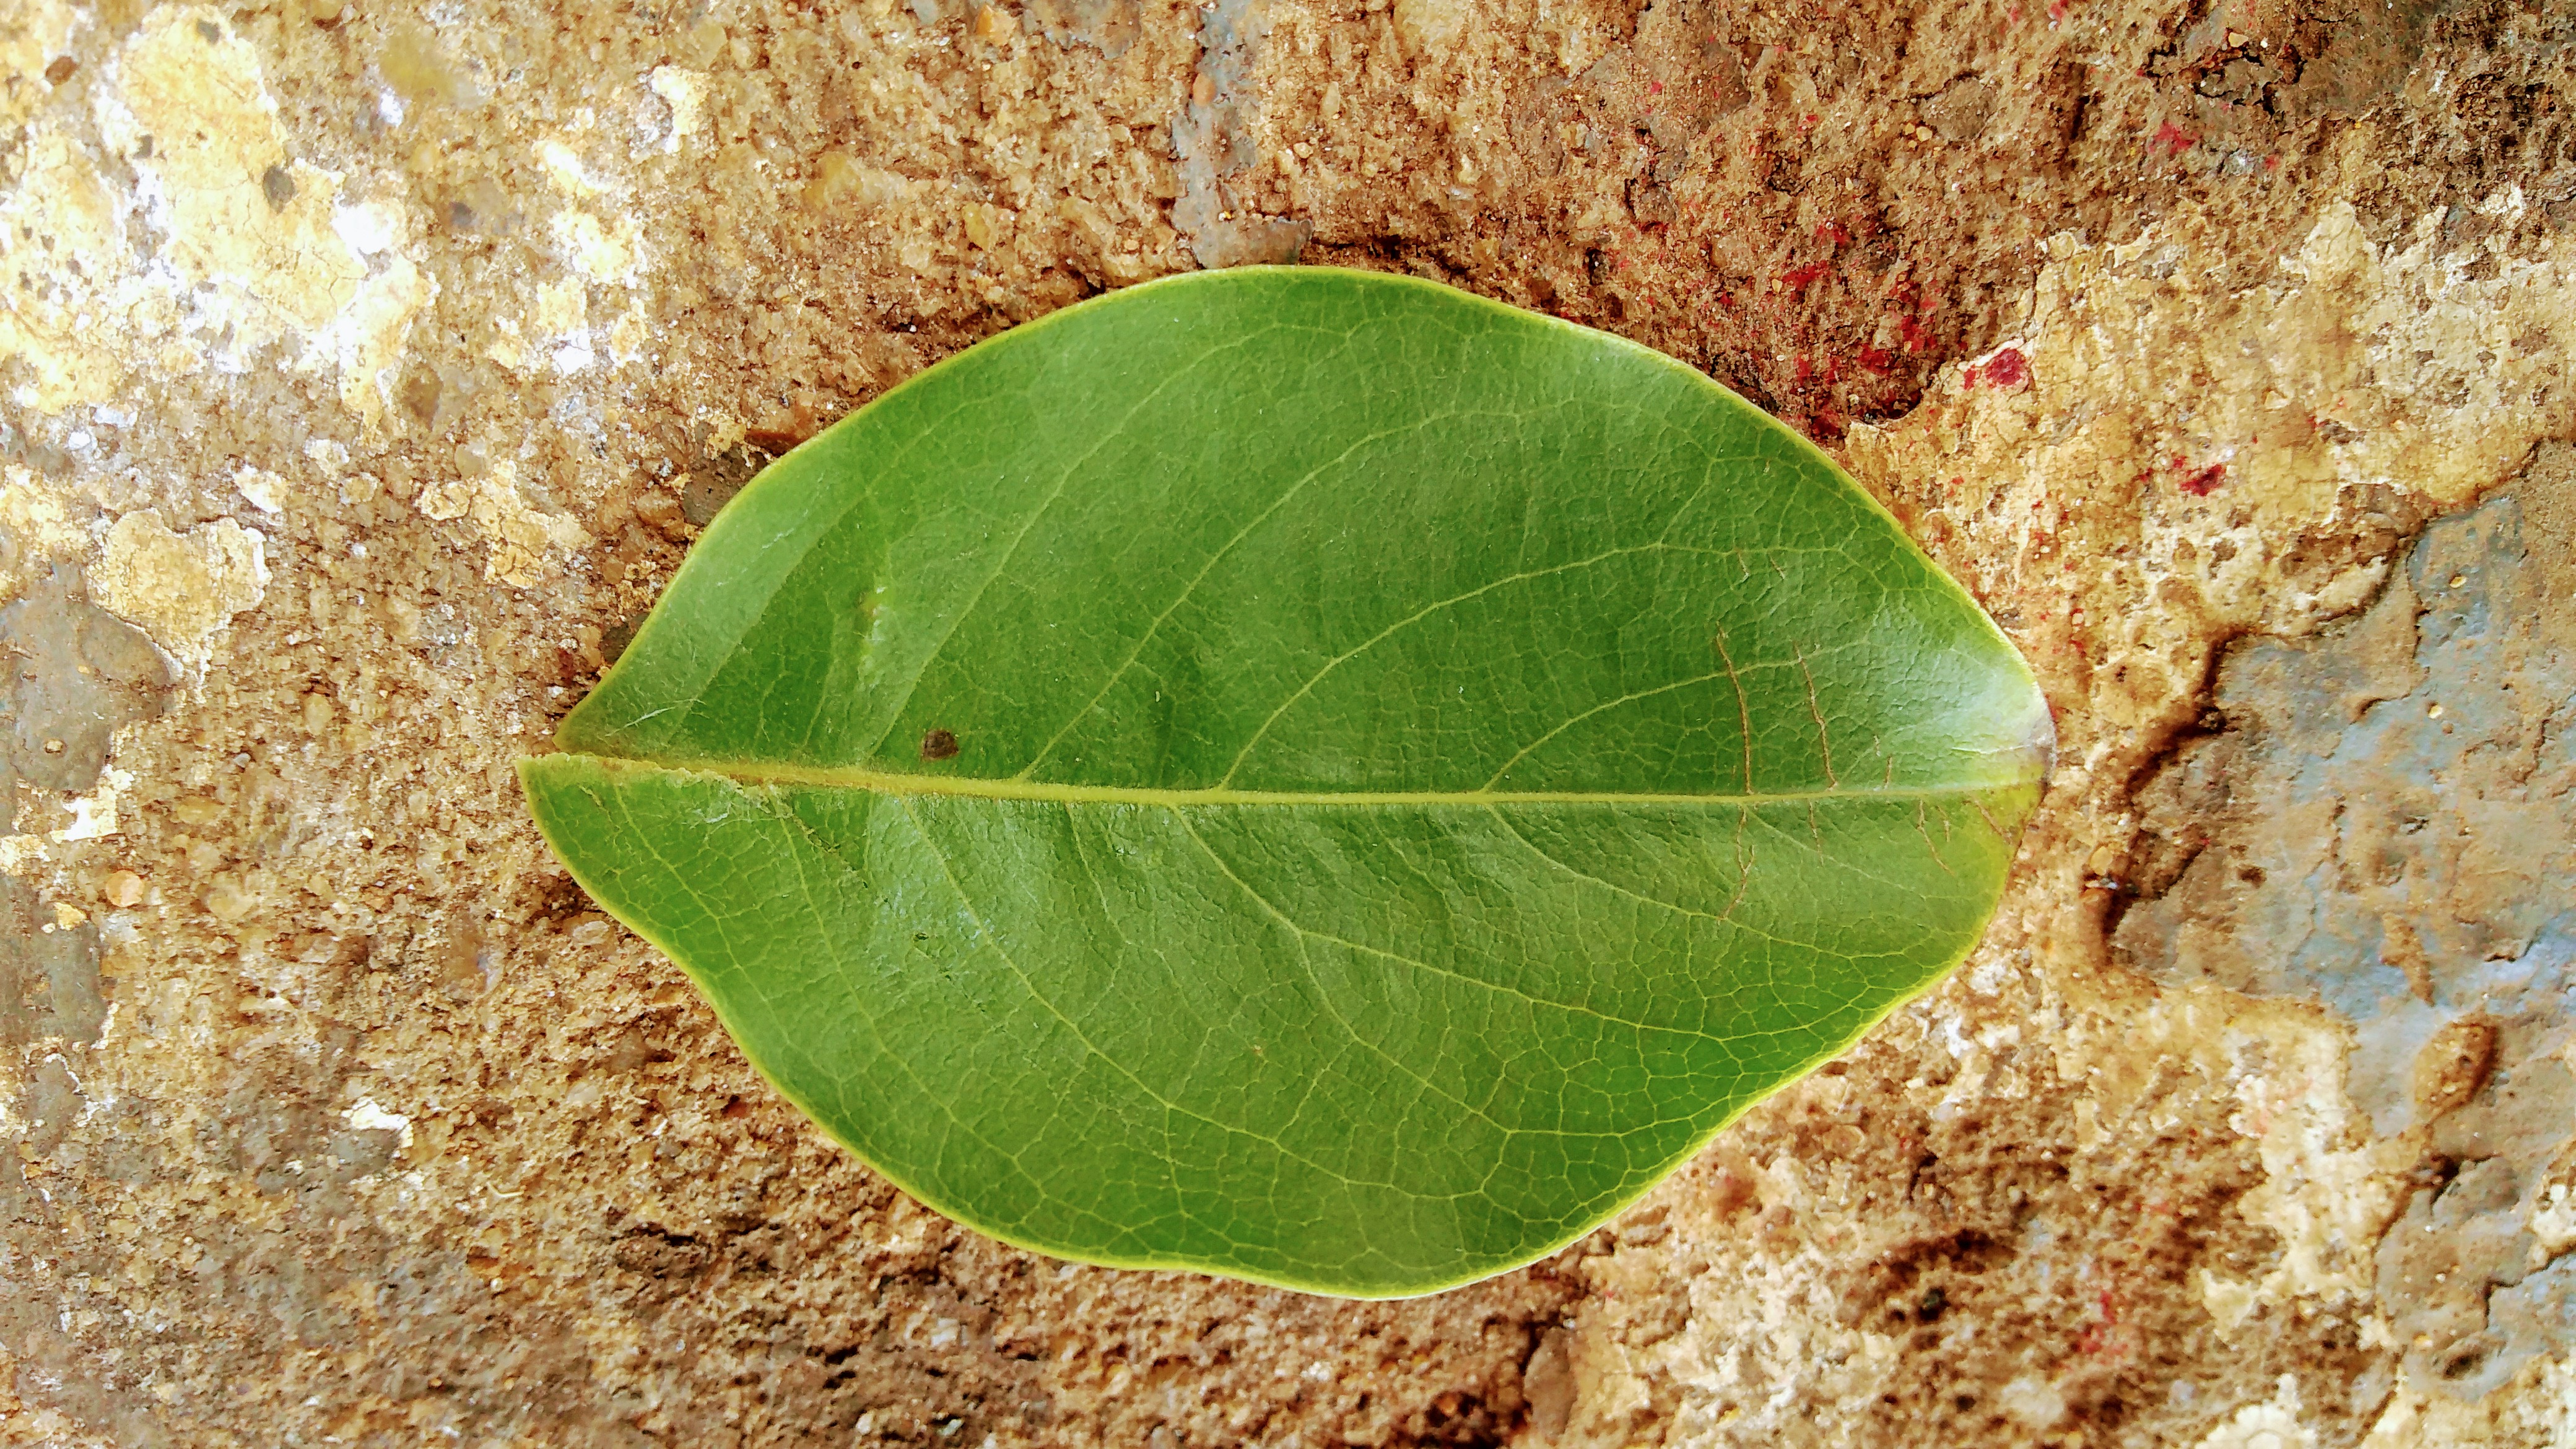
Plant: Sampige